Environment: real
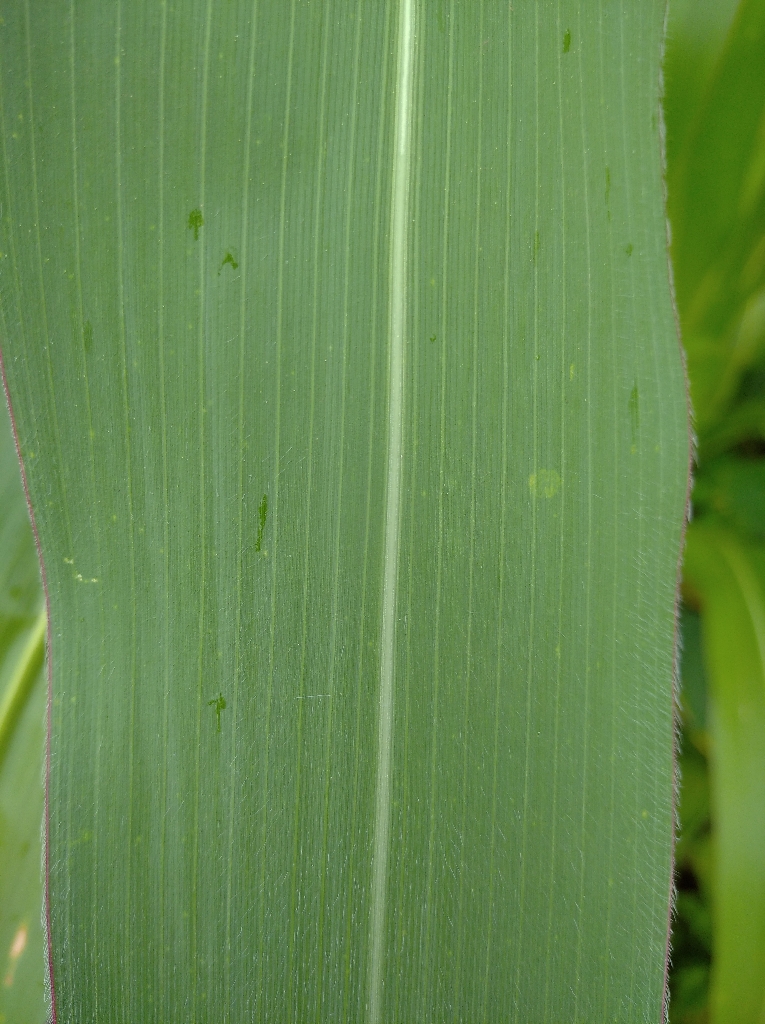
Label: healthy